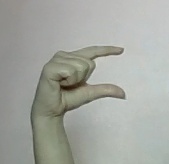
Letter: dal